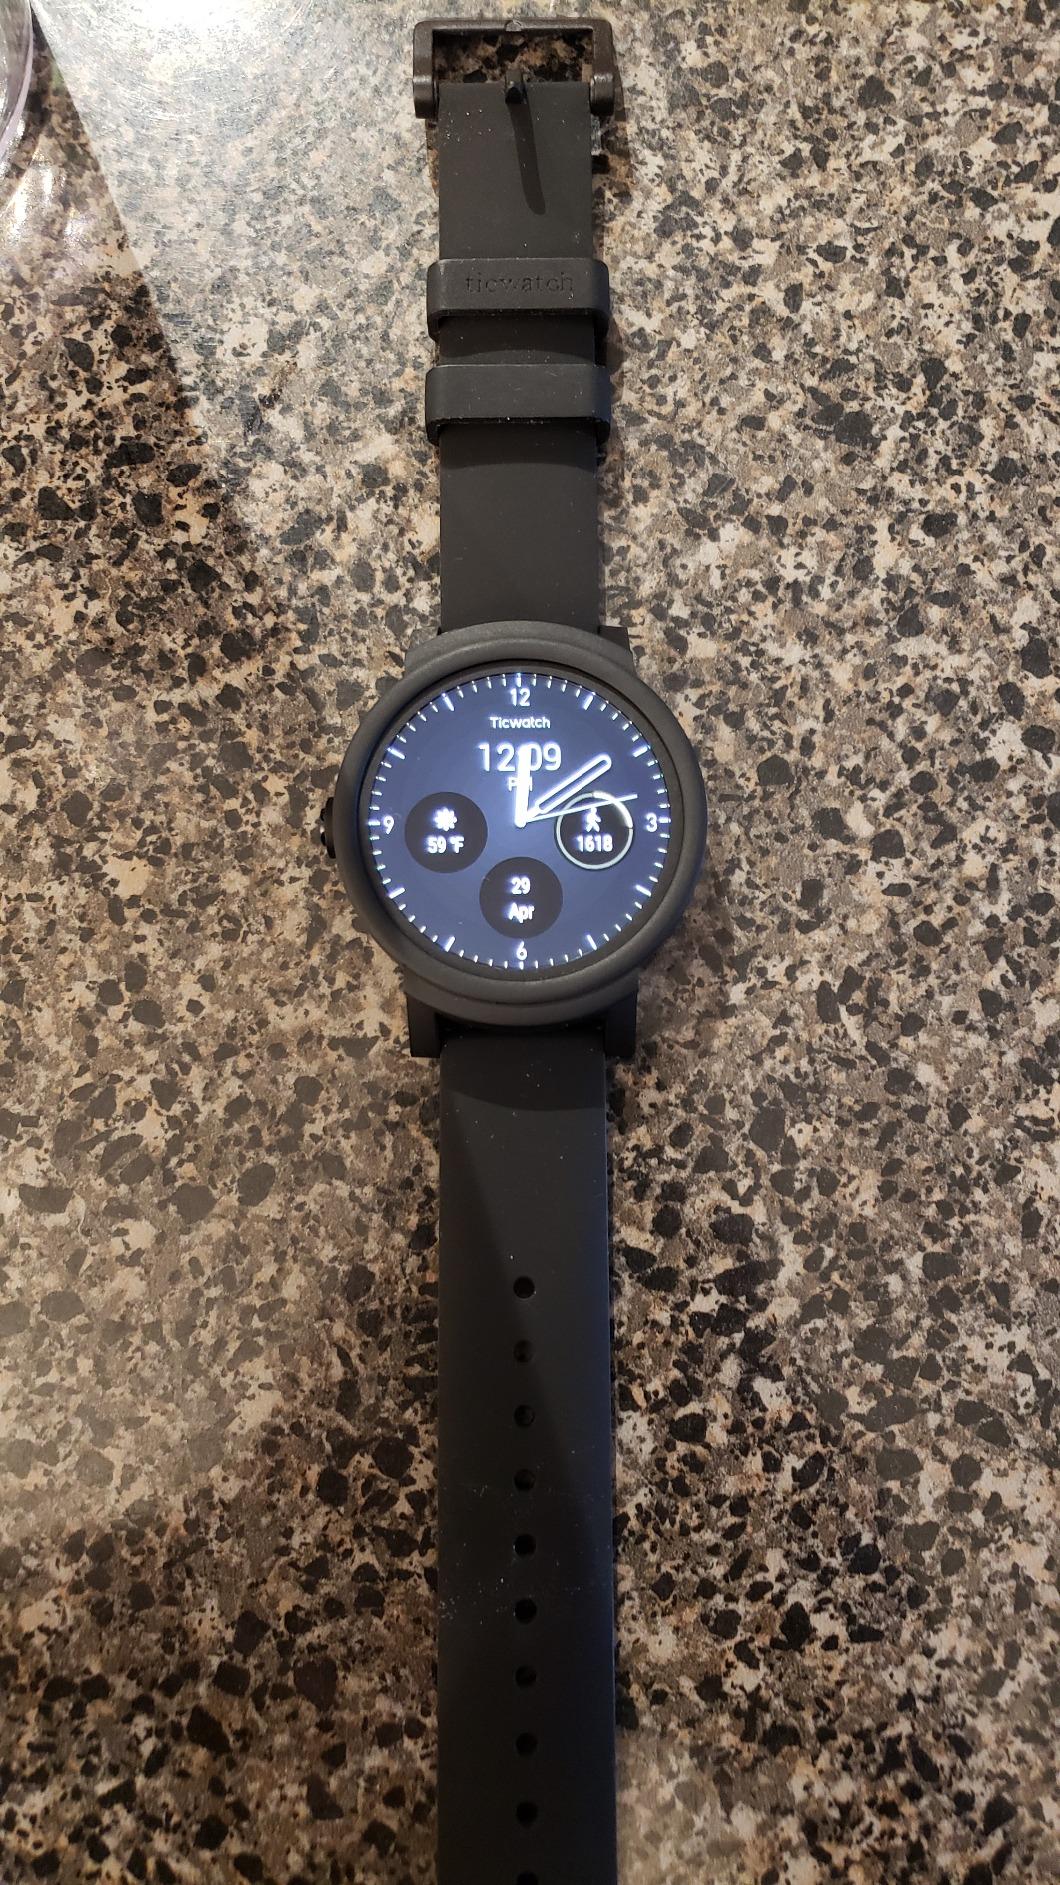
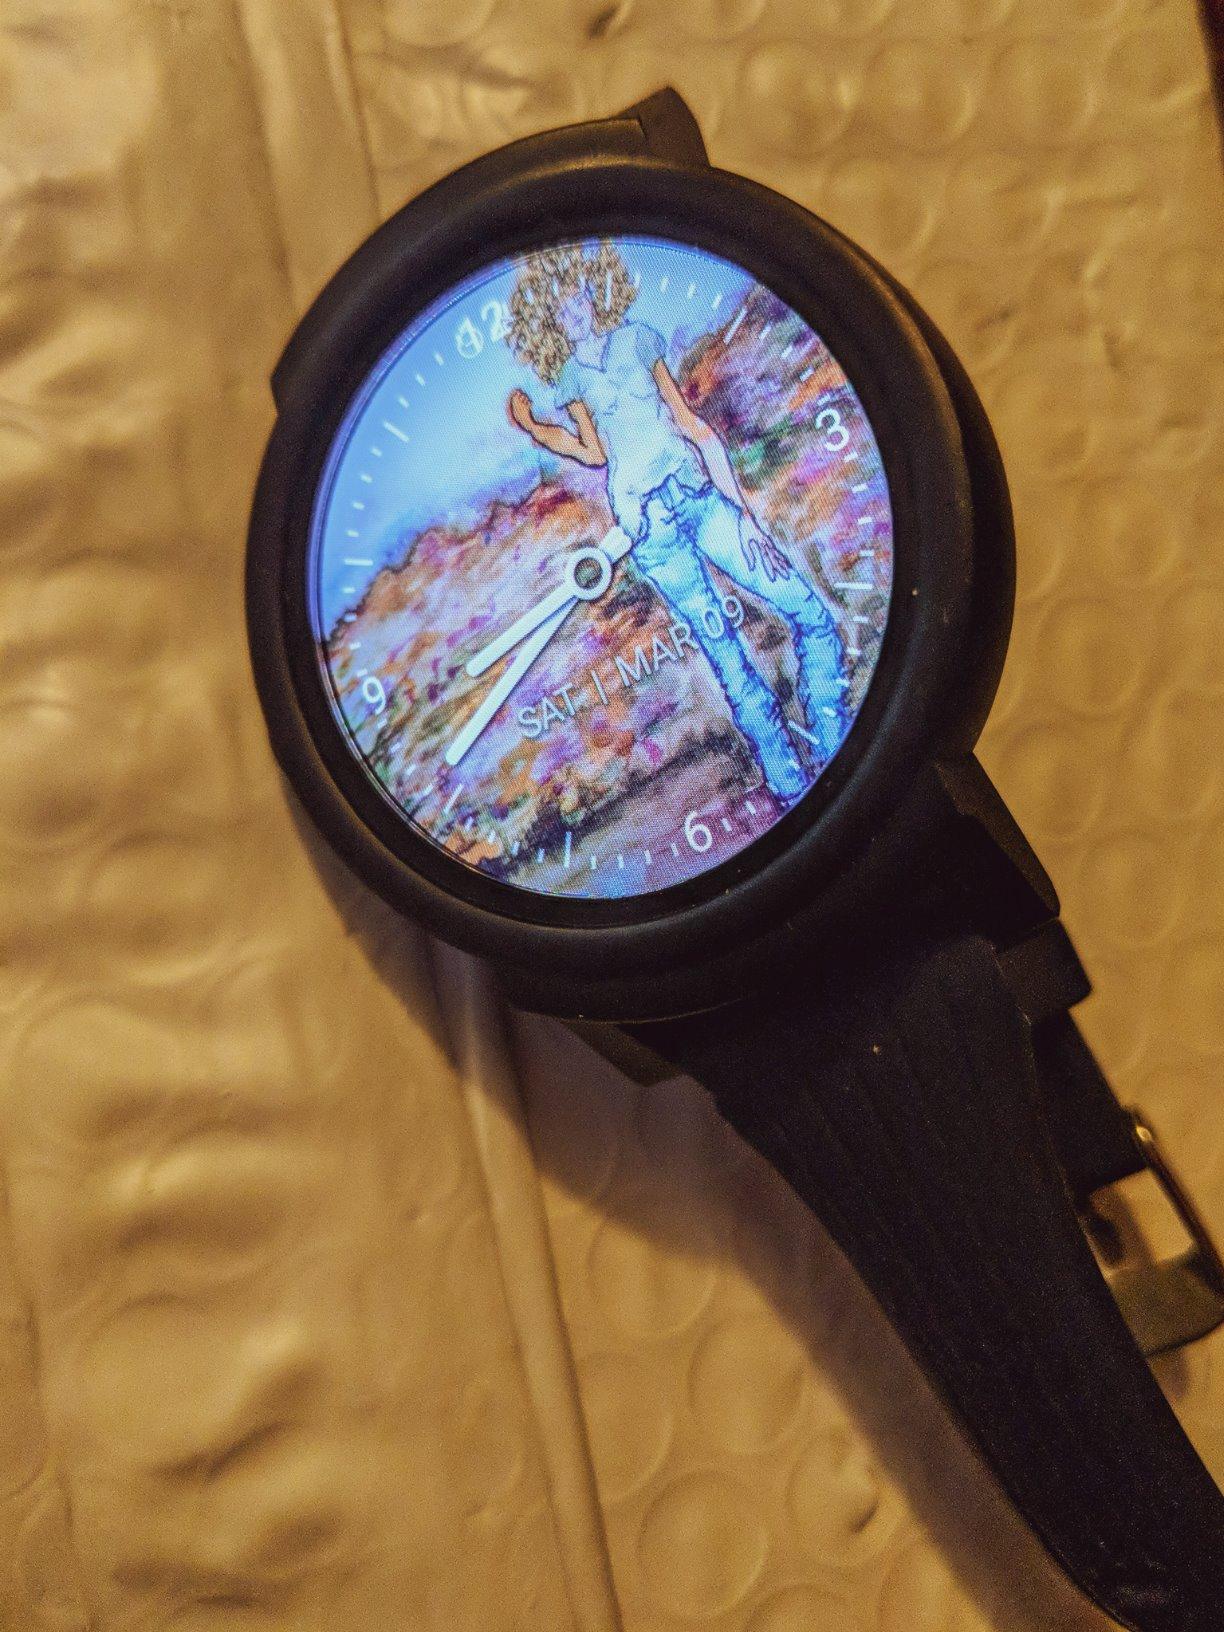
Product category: smartwatch
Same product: yes